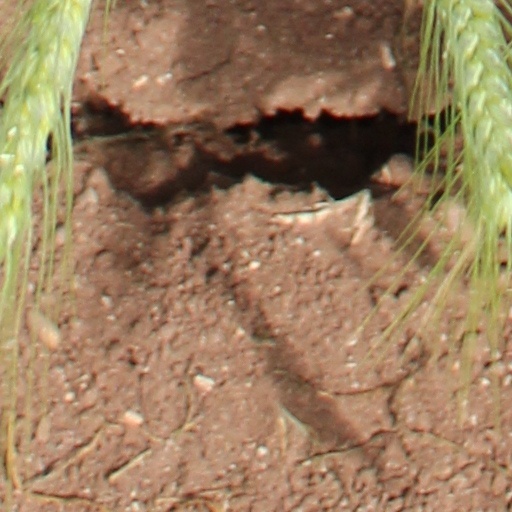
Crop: wheat